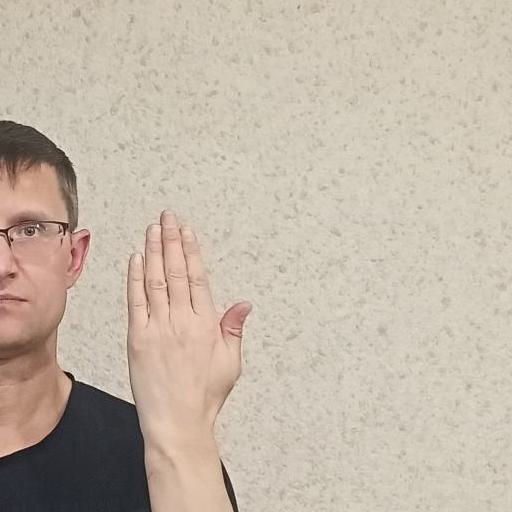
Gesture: stop_inverted